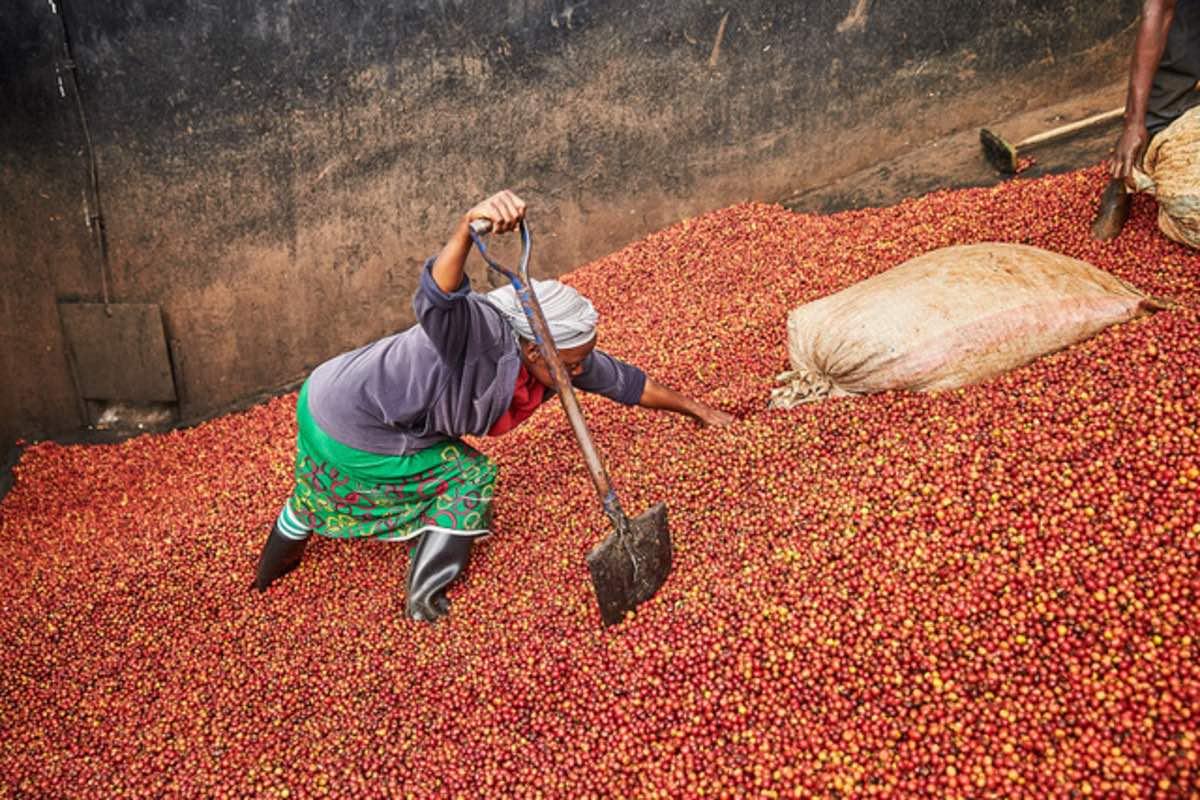
Mkulima mmoja, wa jinsia ya kike, akiwa ametoka kuvuna zao aina ya kahawa, lenye rangi nyekundu na kijani akizichambua kutoka kwenye magunia, tayari kwa kuziuza ili kujipatia kipato.